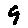
Label: 9